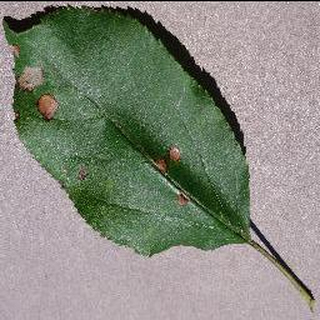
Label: apple_black_rot